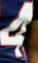
Number: 4